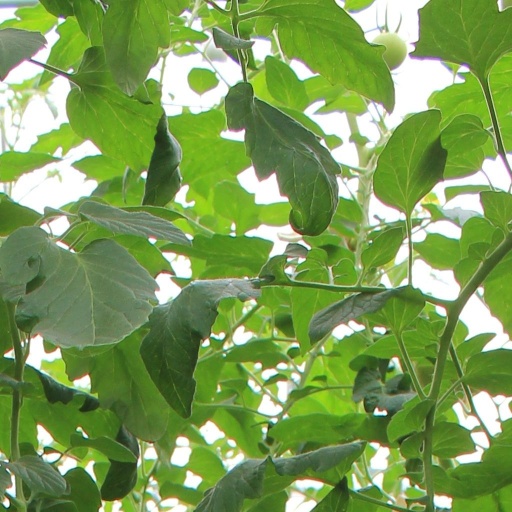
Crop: tomato